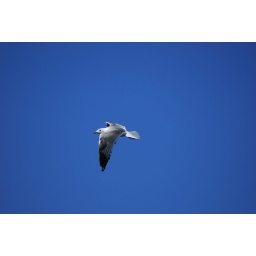
Up in the blue sky